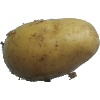
Label: Potato White 1